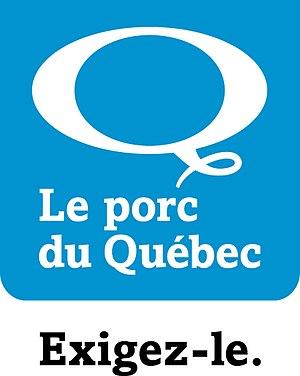
Fondés en 1966, les Éleveurs de porcs du Québec sont constitués en vertu de la Loi sur les syndicats professionnels. Les Éleveurs sont affiliés à l'Union des producteurs agricoles et au Conseil canadien du porc.